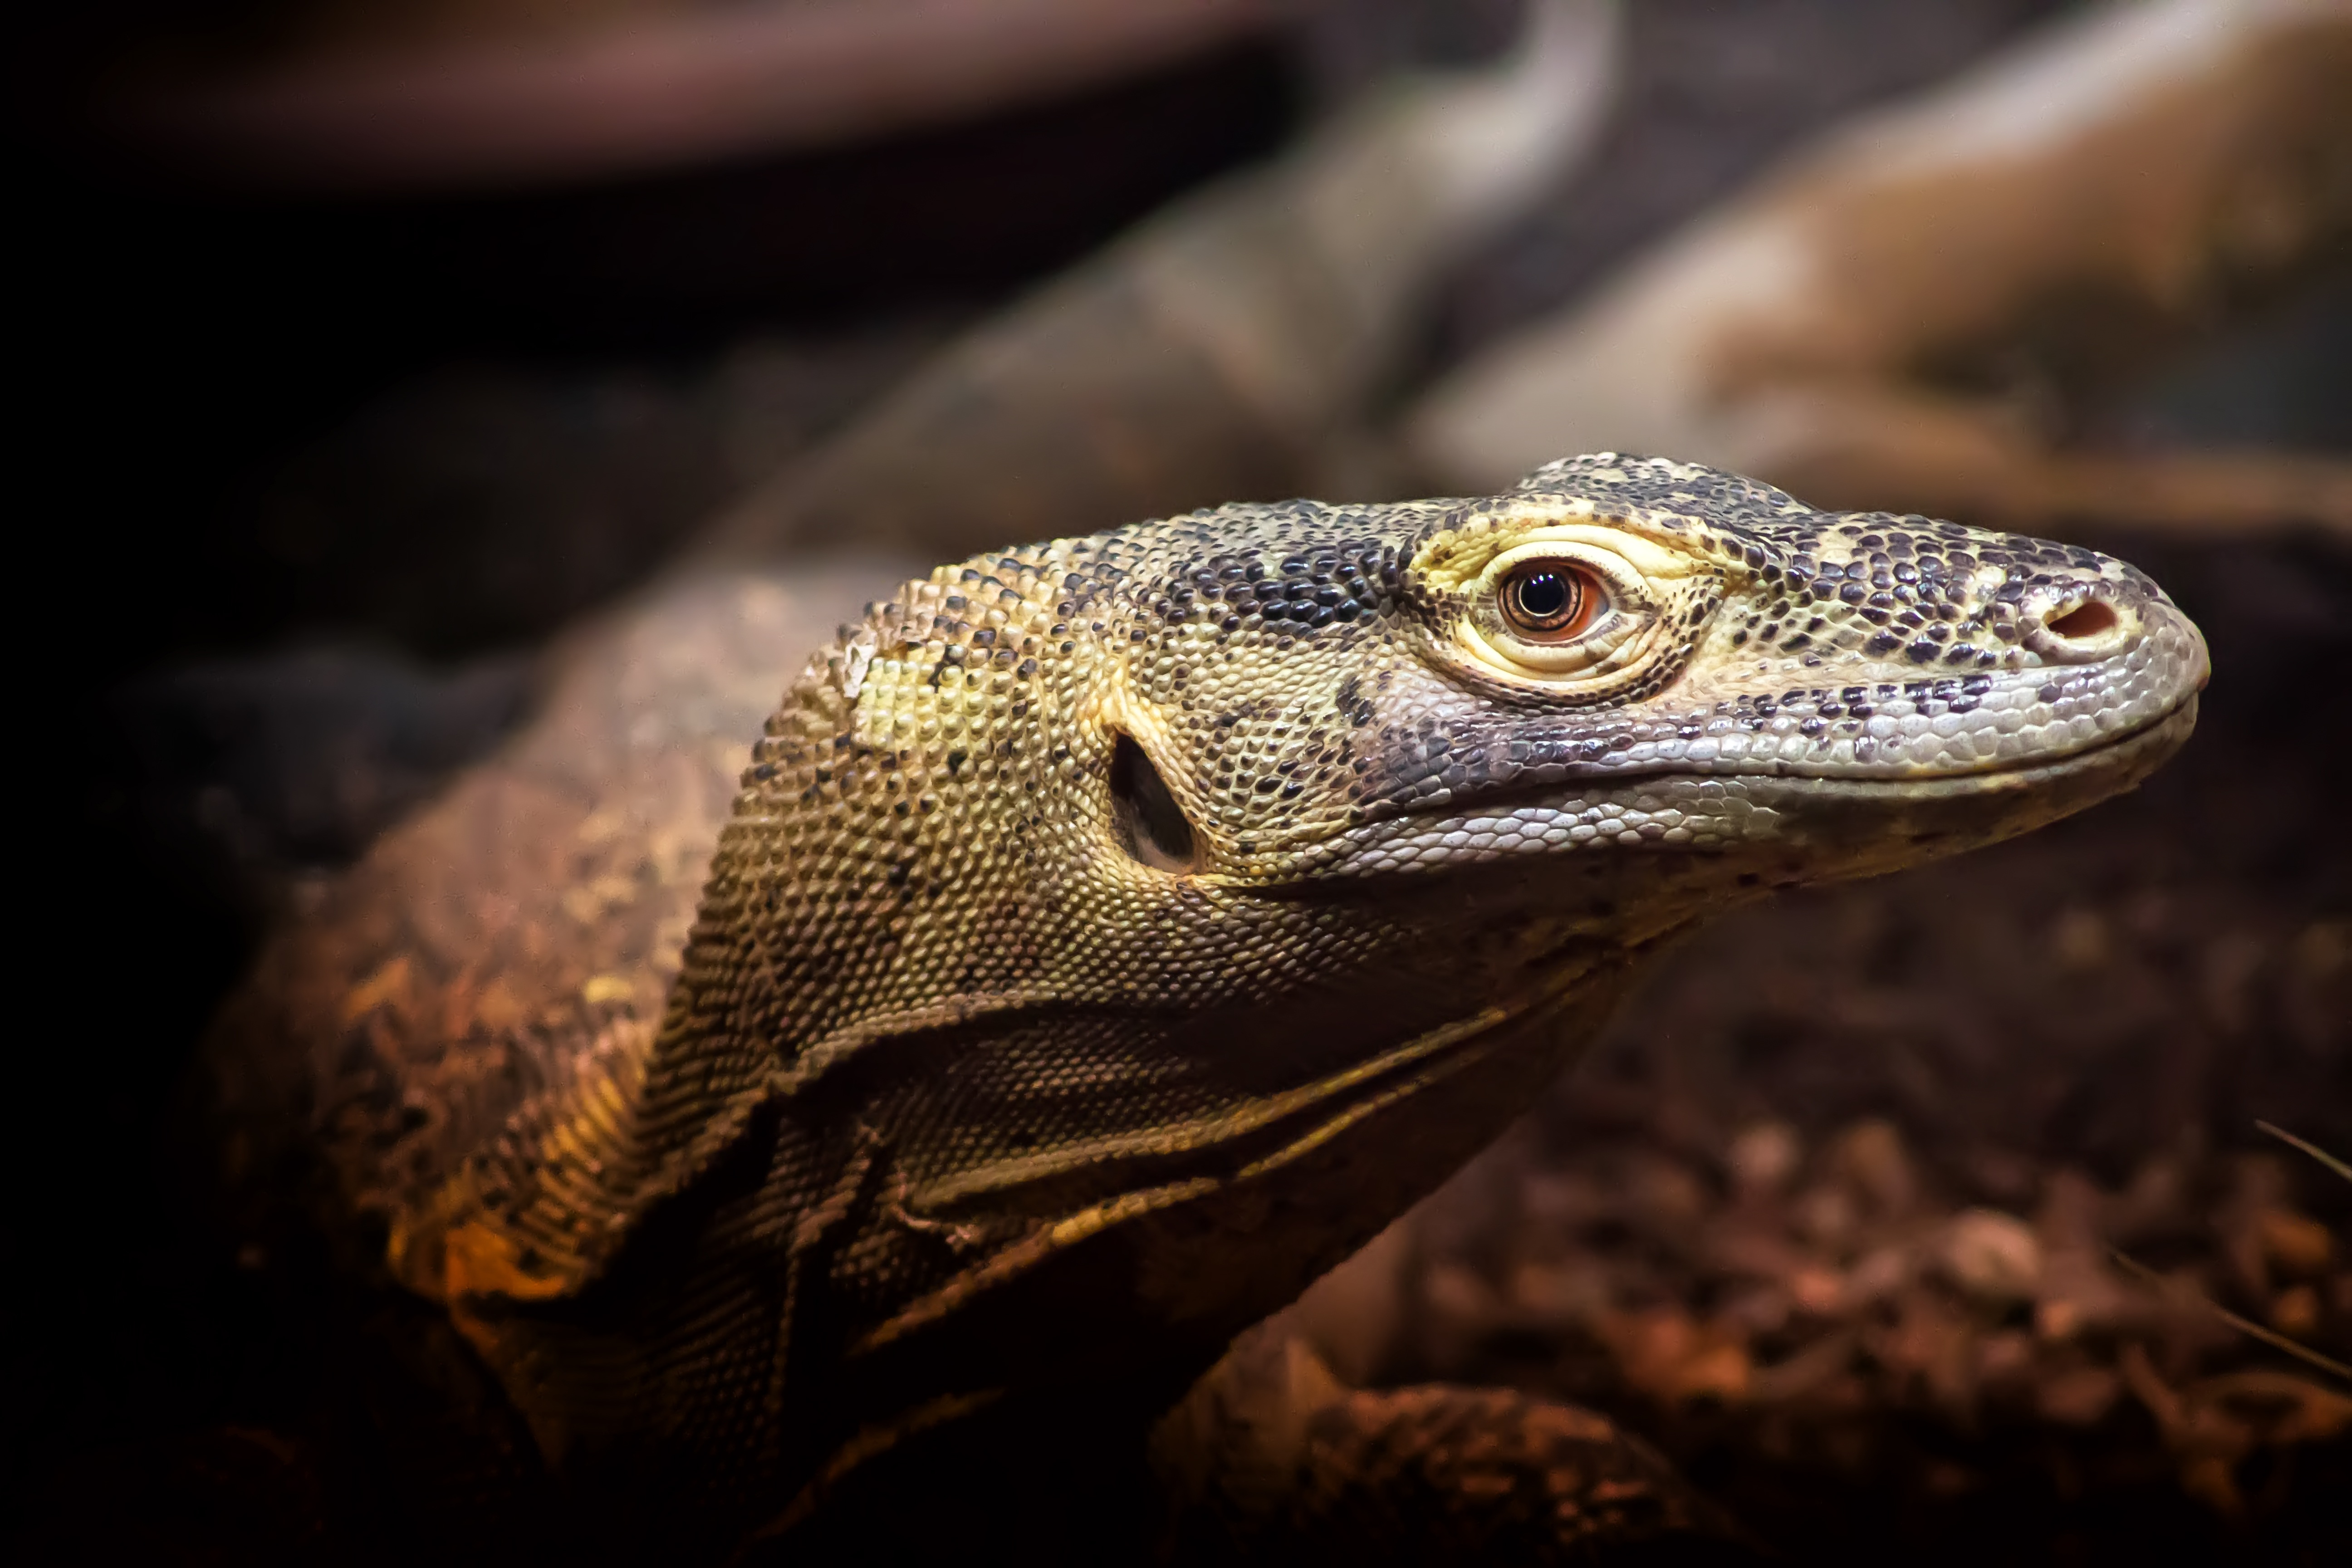
nature, animal, wildlife, zoo, reptile, fauna, lizard, monitor, close up, vertebrate, exotic, macro photography, insect eater, scaled reptile